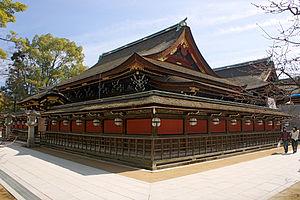
Le nombre de sanctuaires shinto au Japon est estimé aujourd'hui à plus de 150 000. Les sanctuaires à structure unique sont les plus communs. Les bâtiments des sanctuaires peuvent également compter des oratoires, des salles de purification, des salles d'offrandes appelées heiden, une salle de danse, des lanternes de pierre ou de fer, des murs ou des clôtures, des toriis et autres édifices. Le terme « trésor national » est utilisé au Japon pour désigner les biens culturels importants les plus précieux depuis 1897.
Le Kitano Tenman-gū, autrefois le Kitano-jinja, est un sanctuaire shinto situé dans le quartier Kamigyō-ku de Kyōto au Japon. Fondé en 947, il est voué au culte du dieu Tenjin.